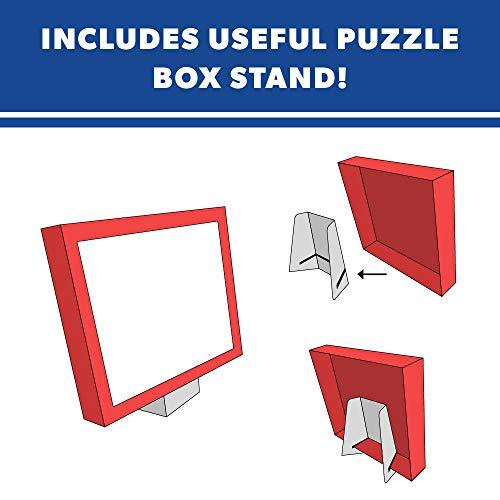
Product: White Mountain Puzzles Great Paintings - 1000 Piece Jigsaw Puzzle
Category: Toys & Games | Puzzles | Jigsaw Puzzles
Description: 1000-piece puzzle: Thrill the entire family and provide hours of fun and entertainment piecing this incredible jigsaw puzzle together.
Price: $16.34
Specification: ProductDimensions:12x2x10inches|ItemWeight:1.56pounds|ShippingWeight:1.7pounds(Viewshippingratesandpolicies)|DomesticShipping:ItemcanbeshippedwithinU.S.|InternationalShipping:ThisitemcanbeshippedtoselectcountriesoutsideoftheU.S.LearnMore|ASIN:B076XHMW8Y|Itemmodelnumber:1345|Manufacturerrecommendedage:12yearsandup